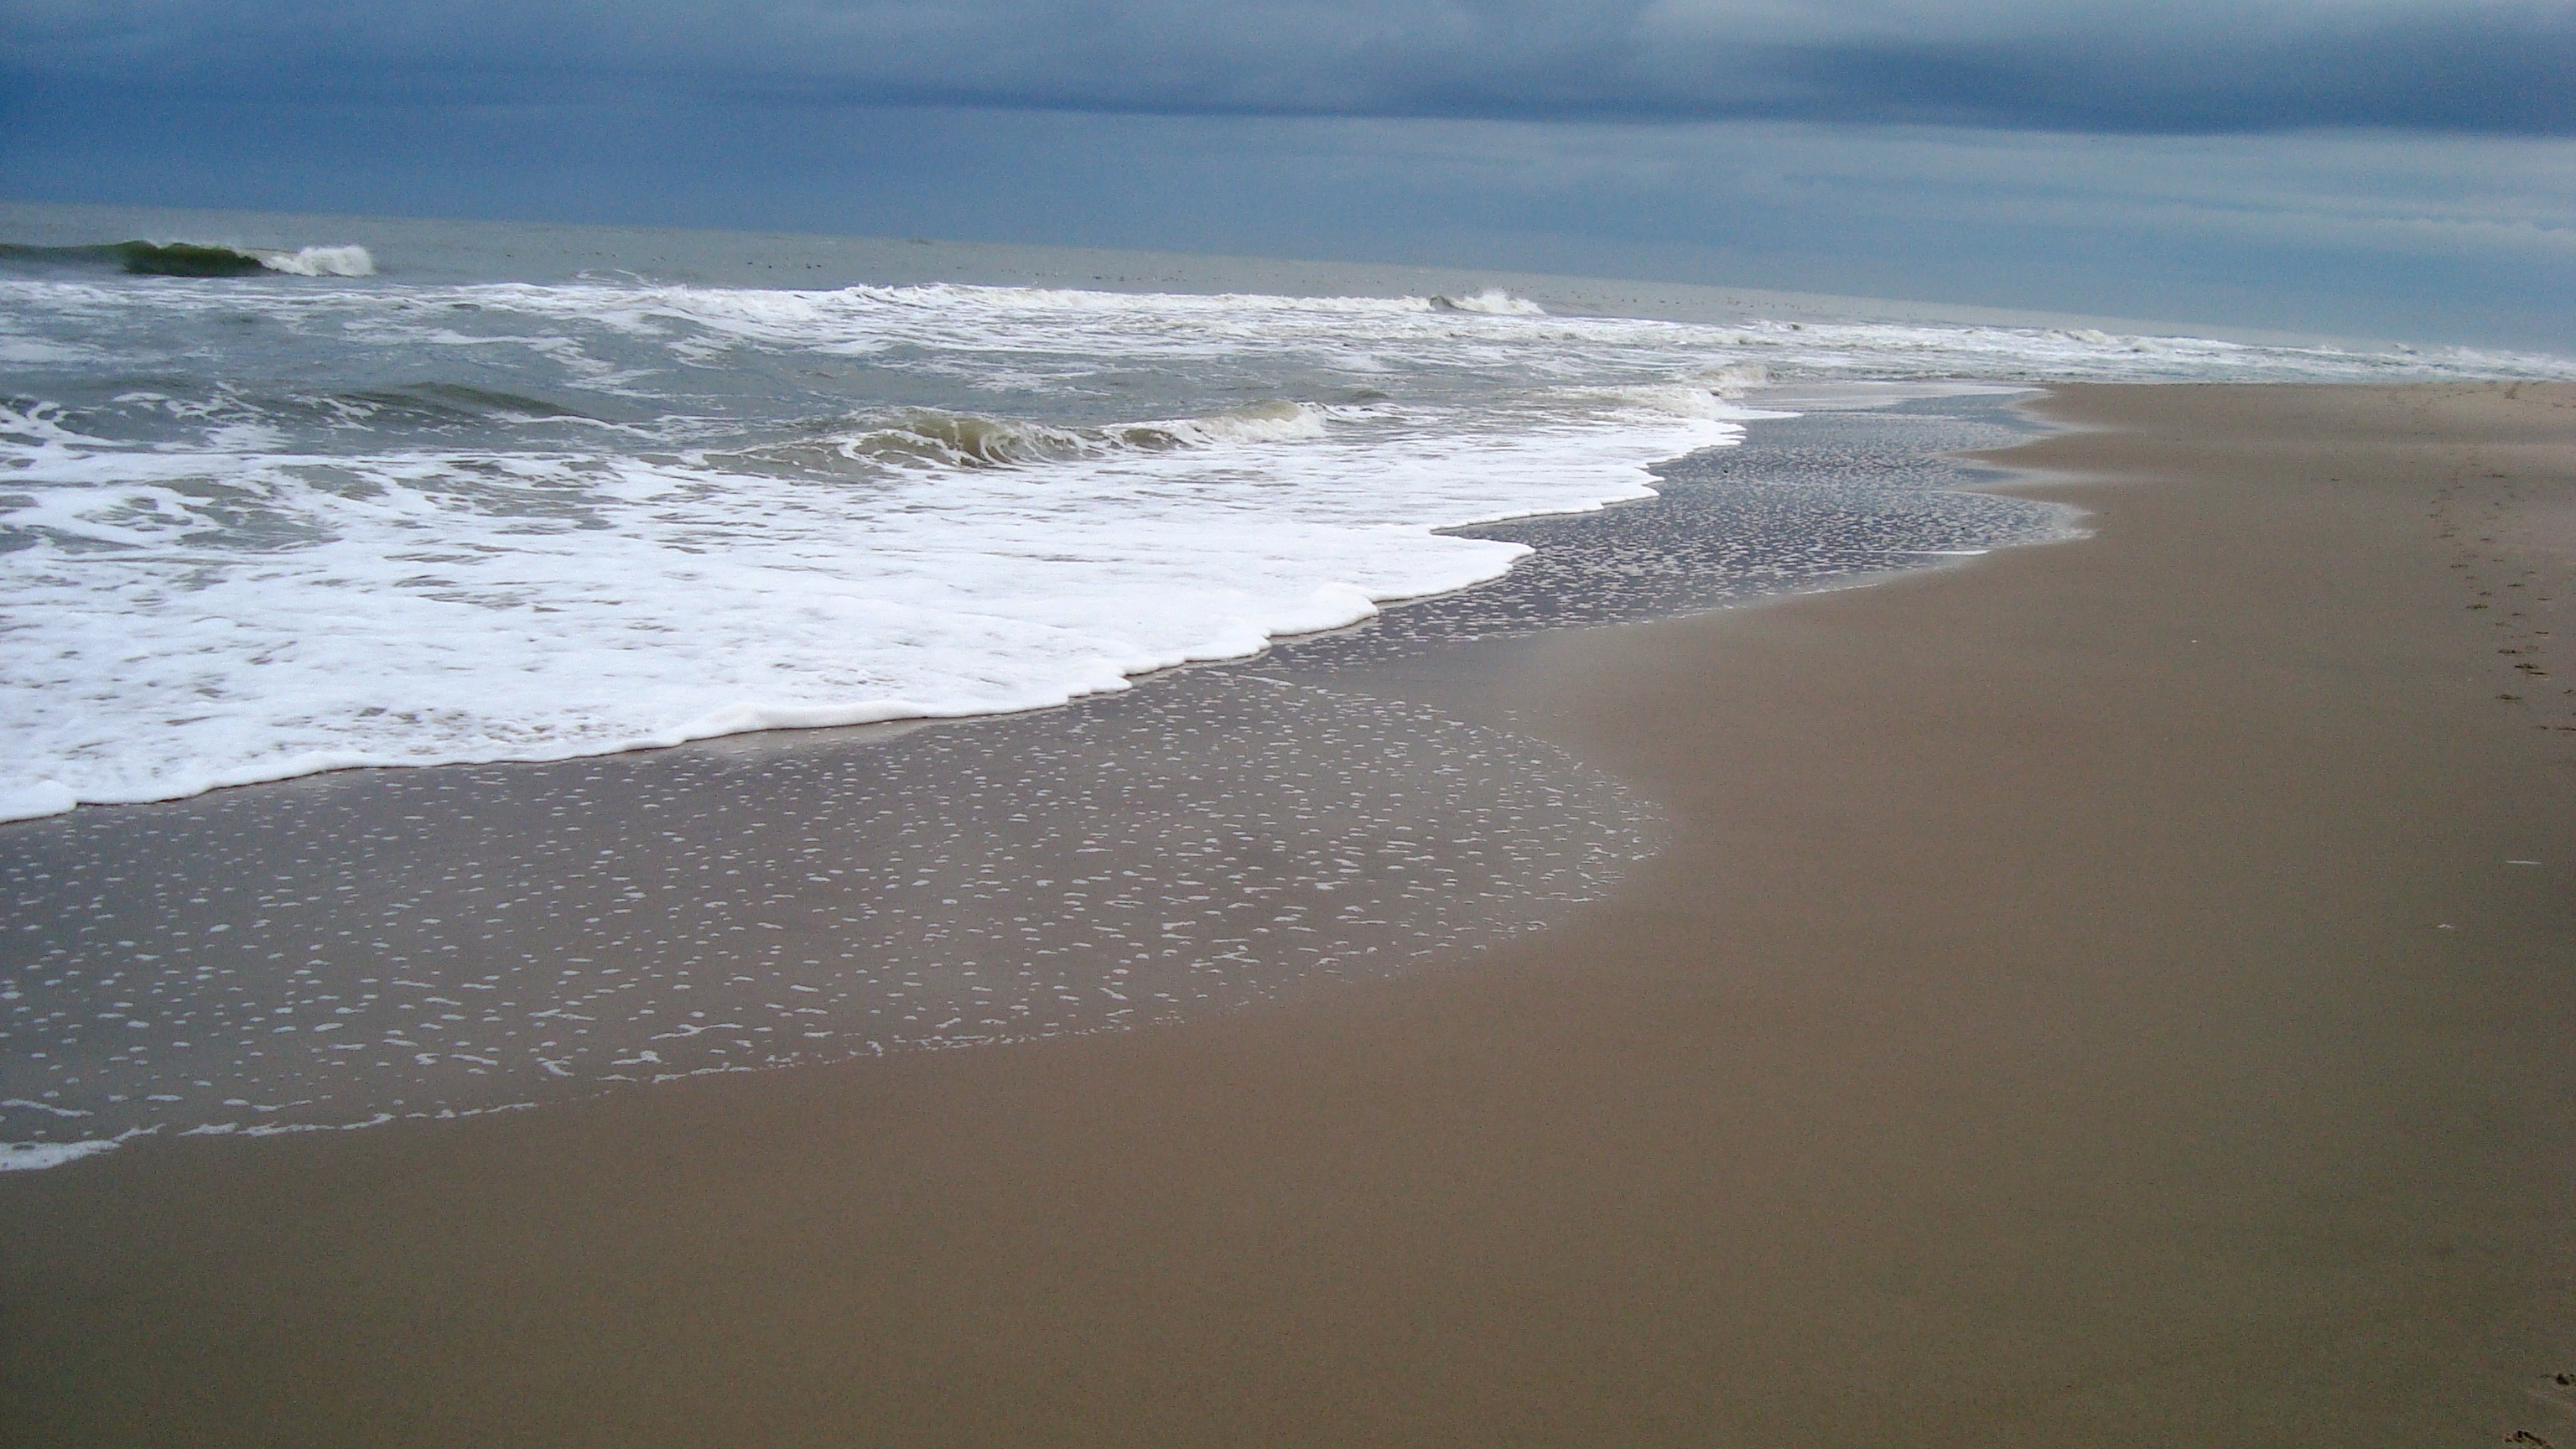
beach, sea, coast, nature, sand, ocean, horizon, shore, wave, autumn, body of water, clouds, denmark, cape, dark sky, mudflat, wind wave